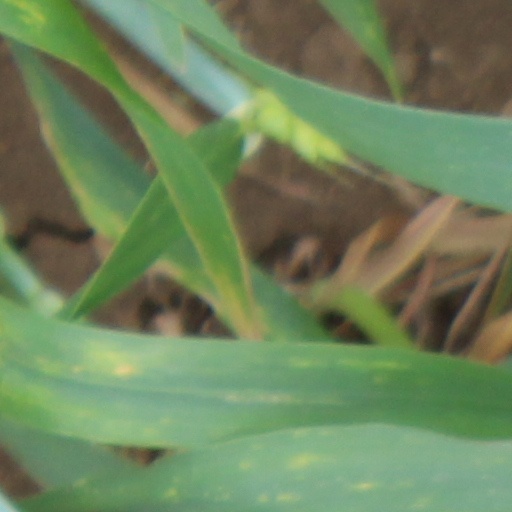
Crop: wheat